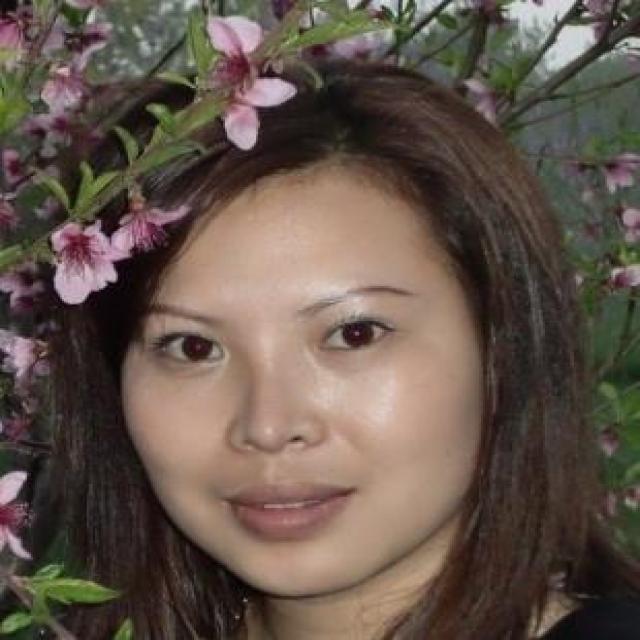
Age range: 21-44